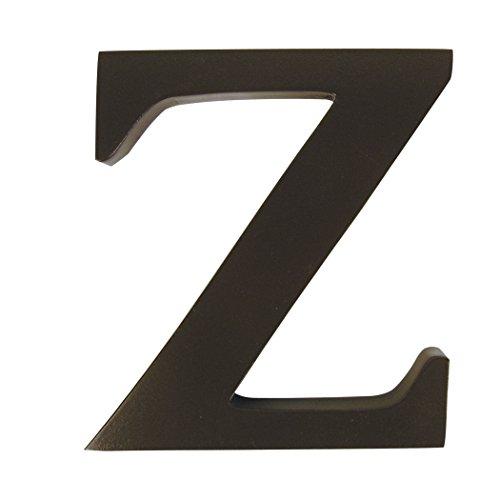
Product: Trend Lab Brown 6" Tall Letter, Letter Z
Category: Baby Products | Nursery | Décor | Wall Décor | Letters & Numbers
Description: Wood letter stands 6" tall.
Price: $2.39